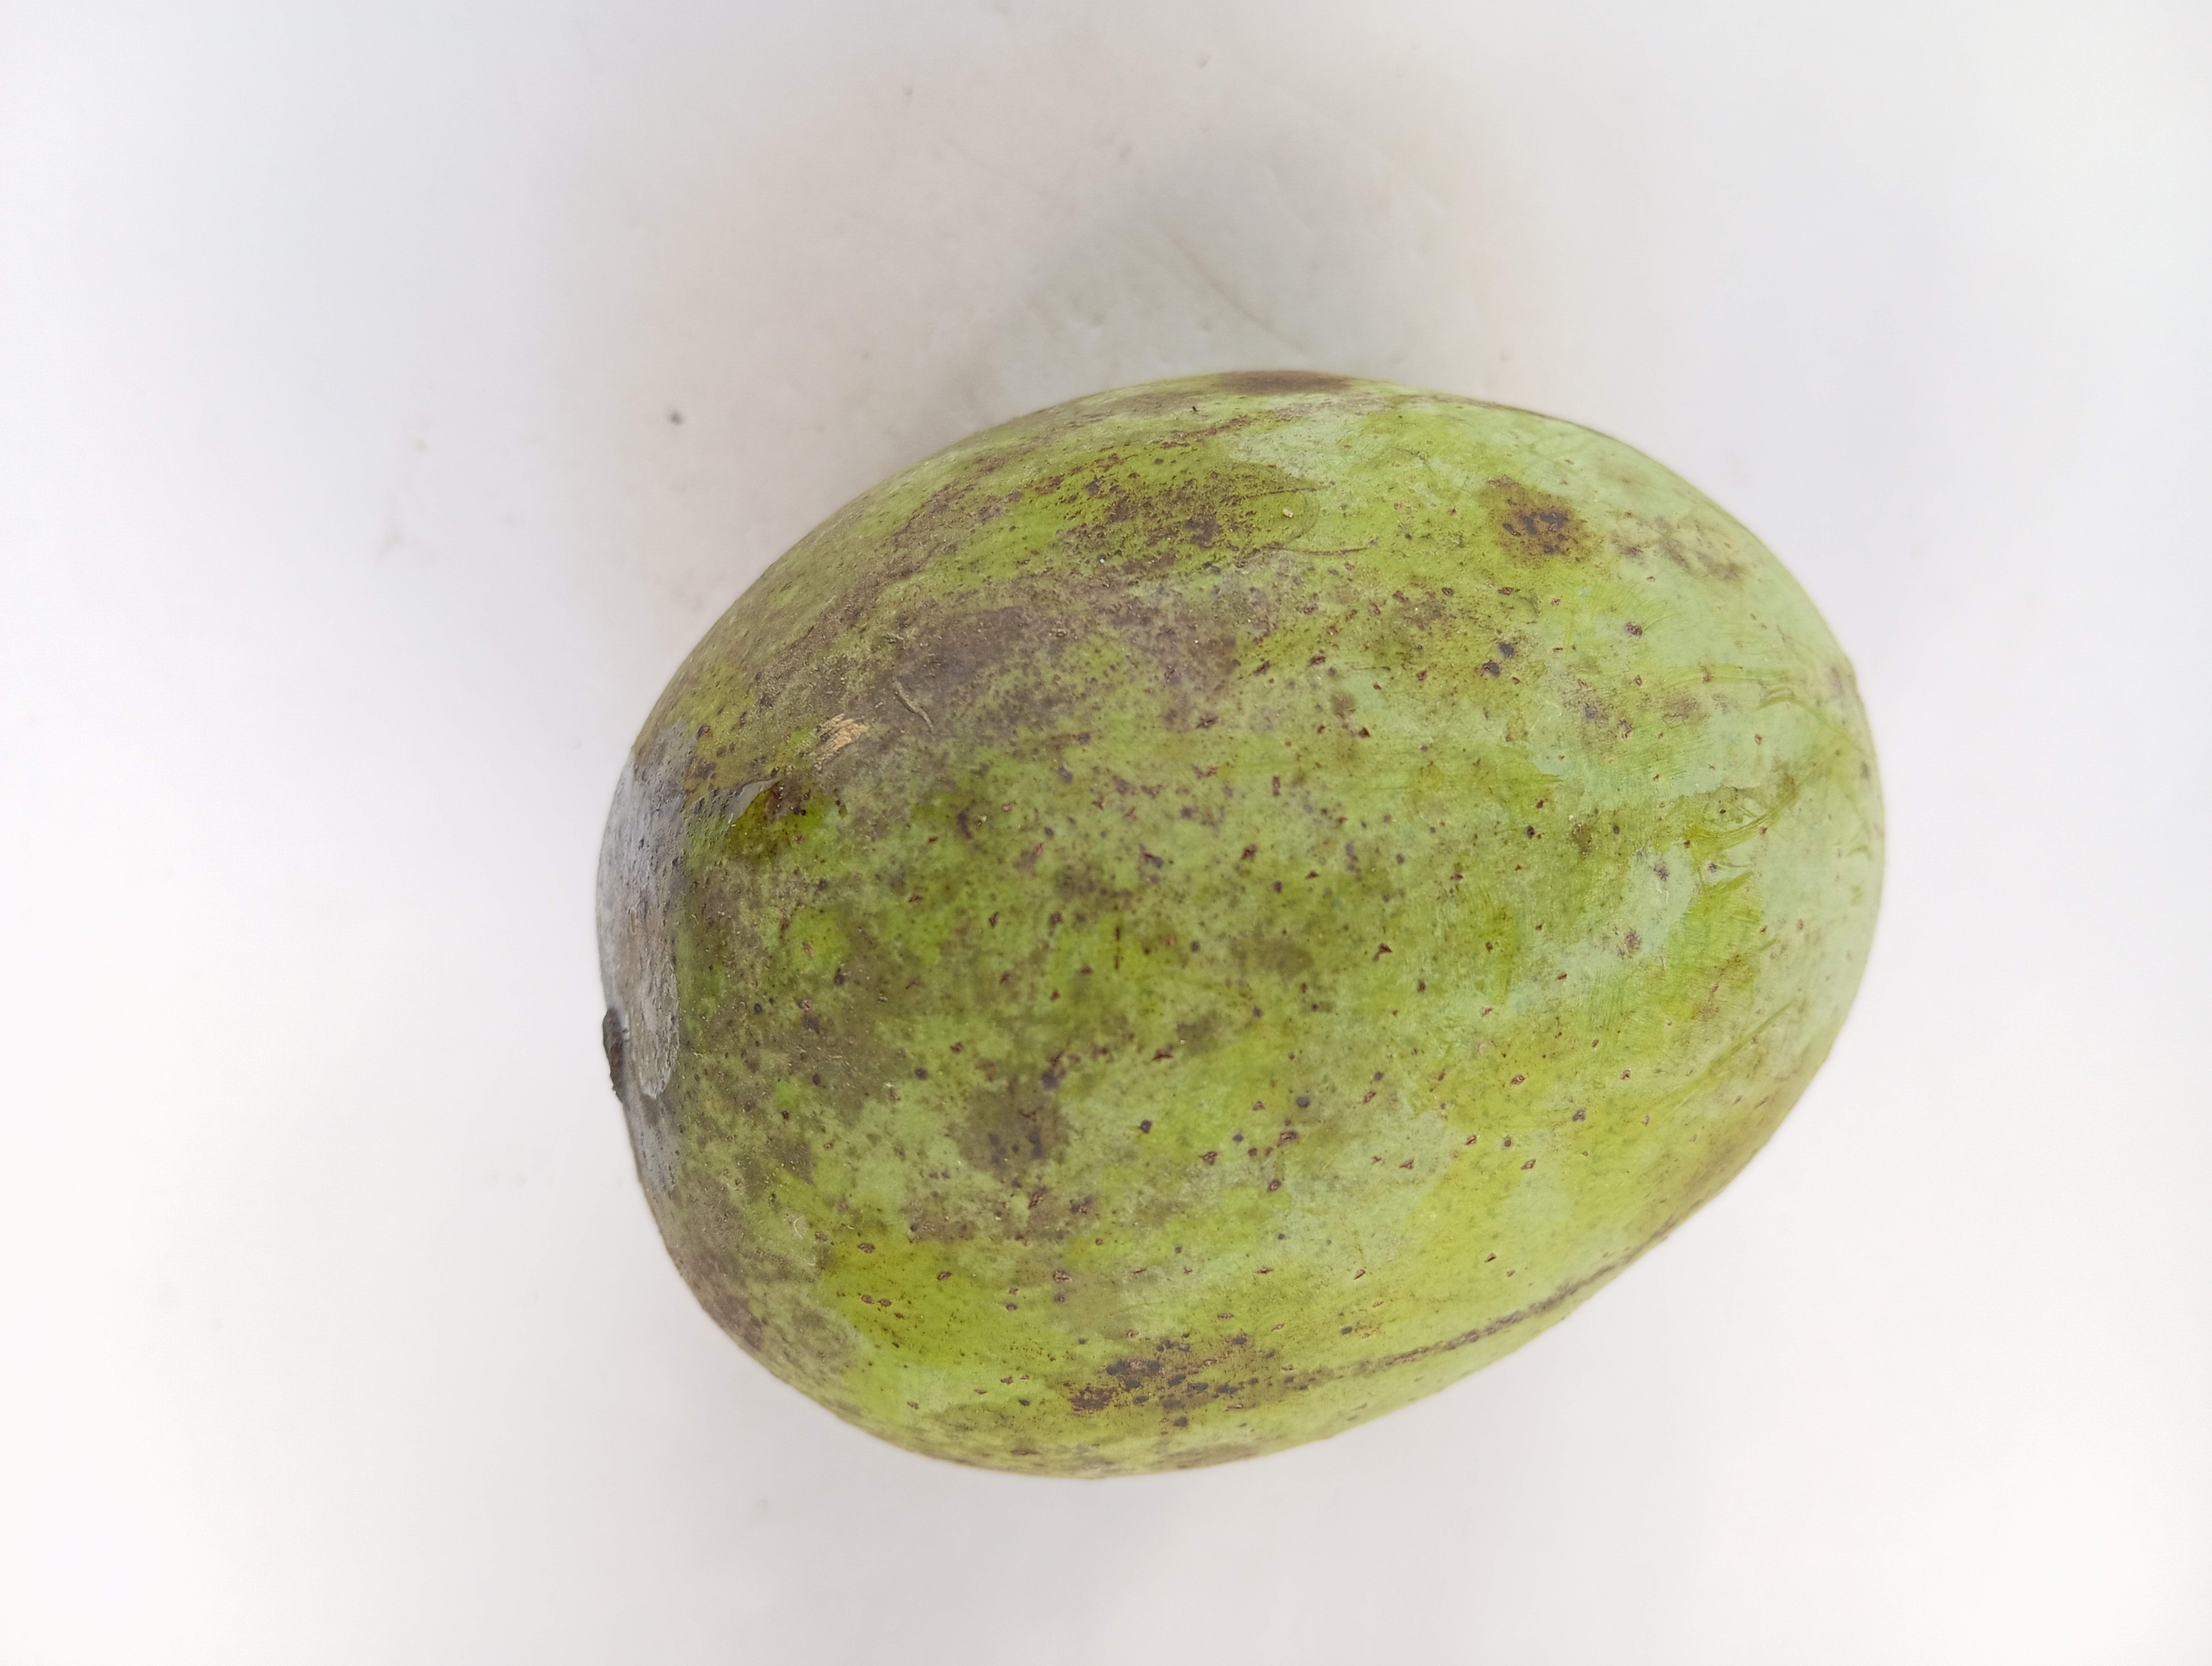
Mango variety: Langra